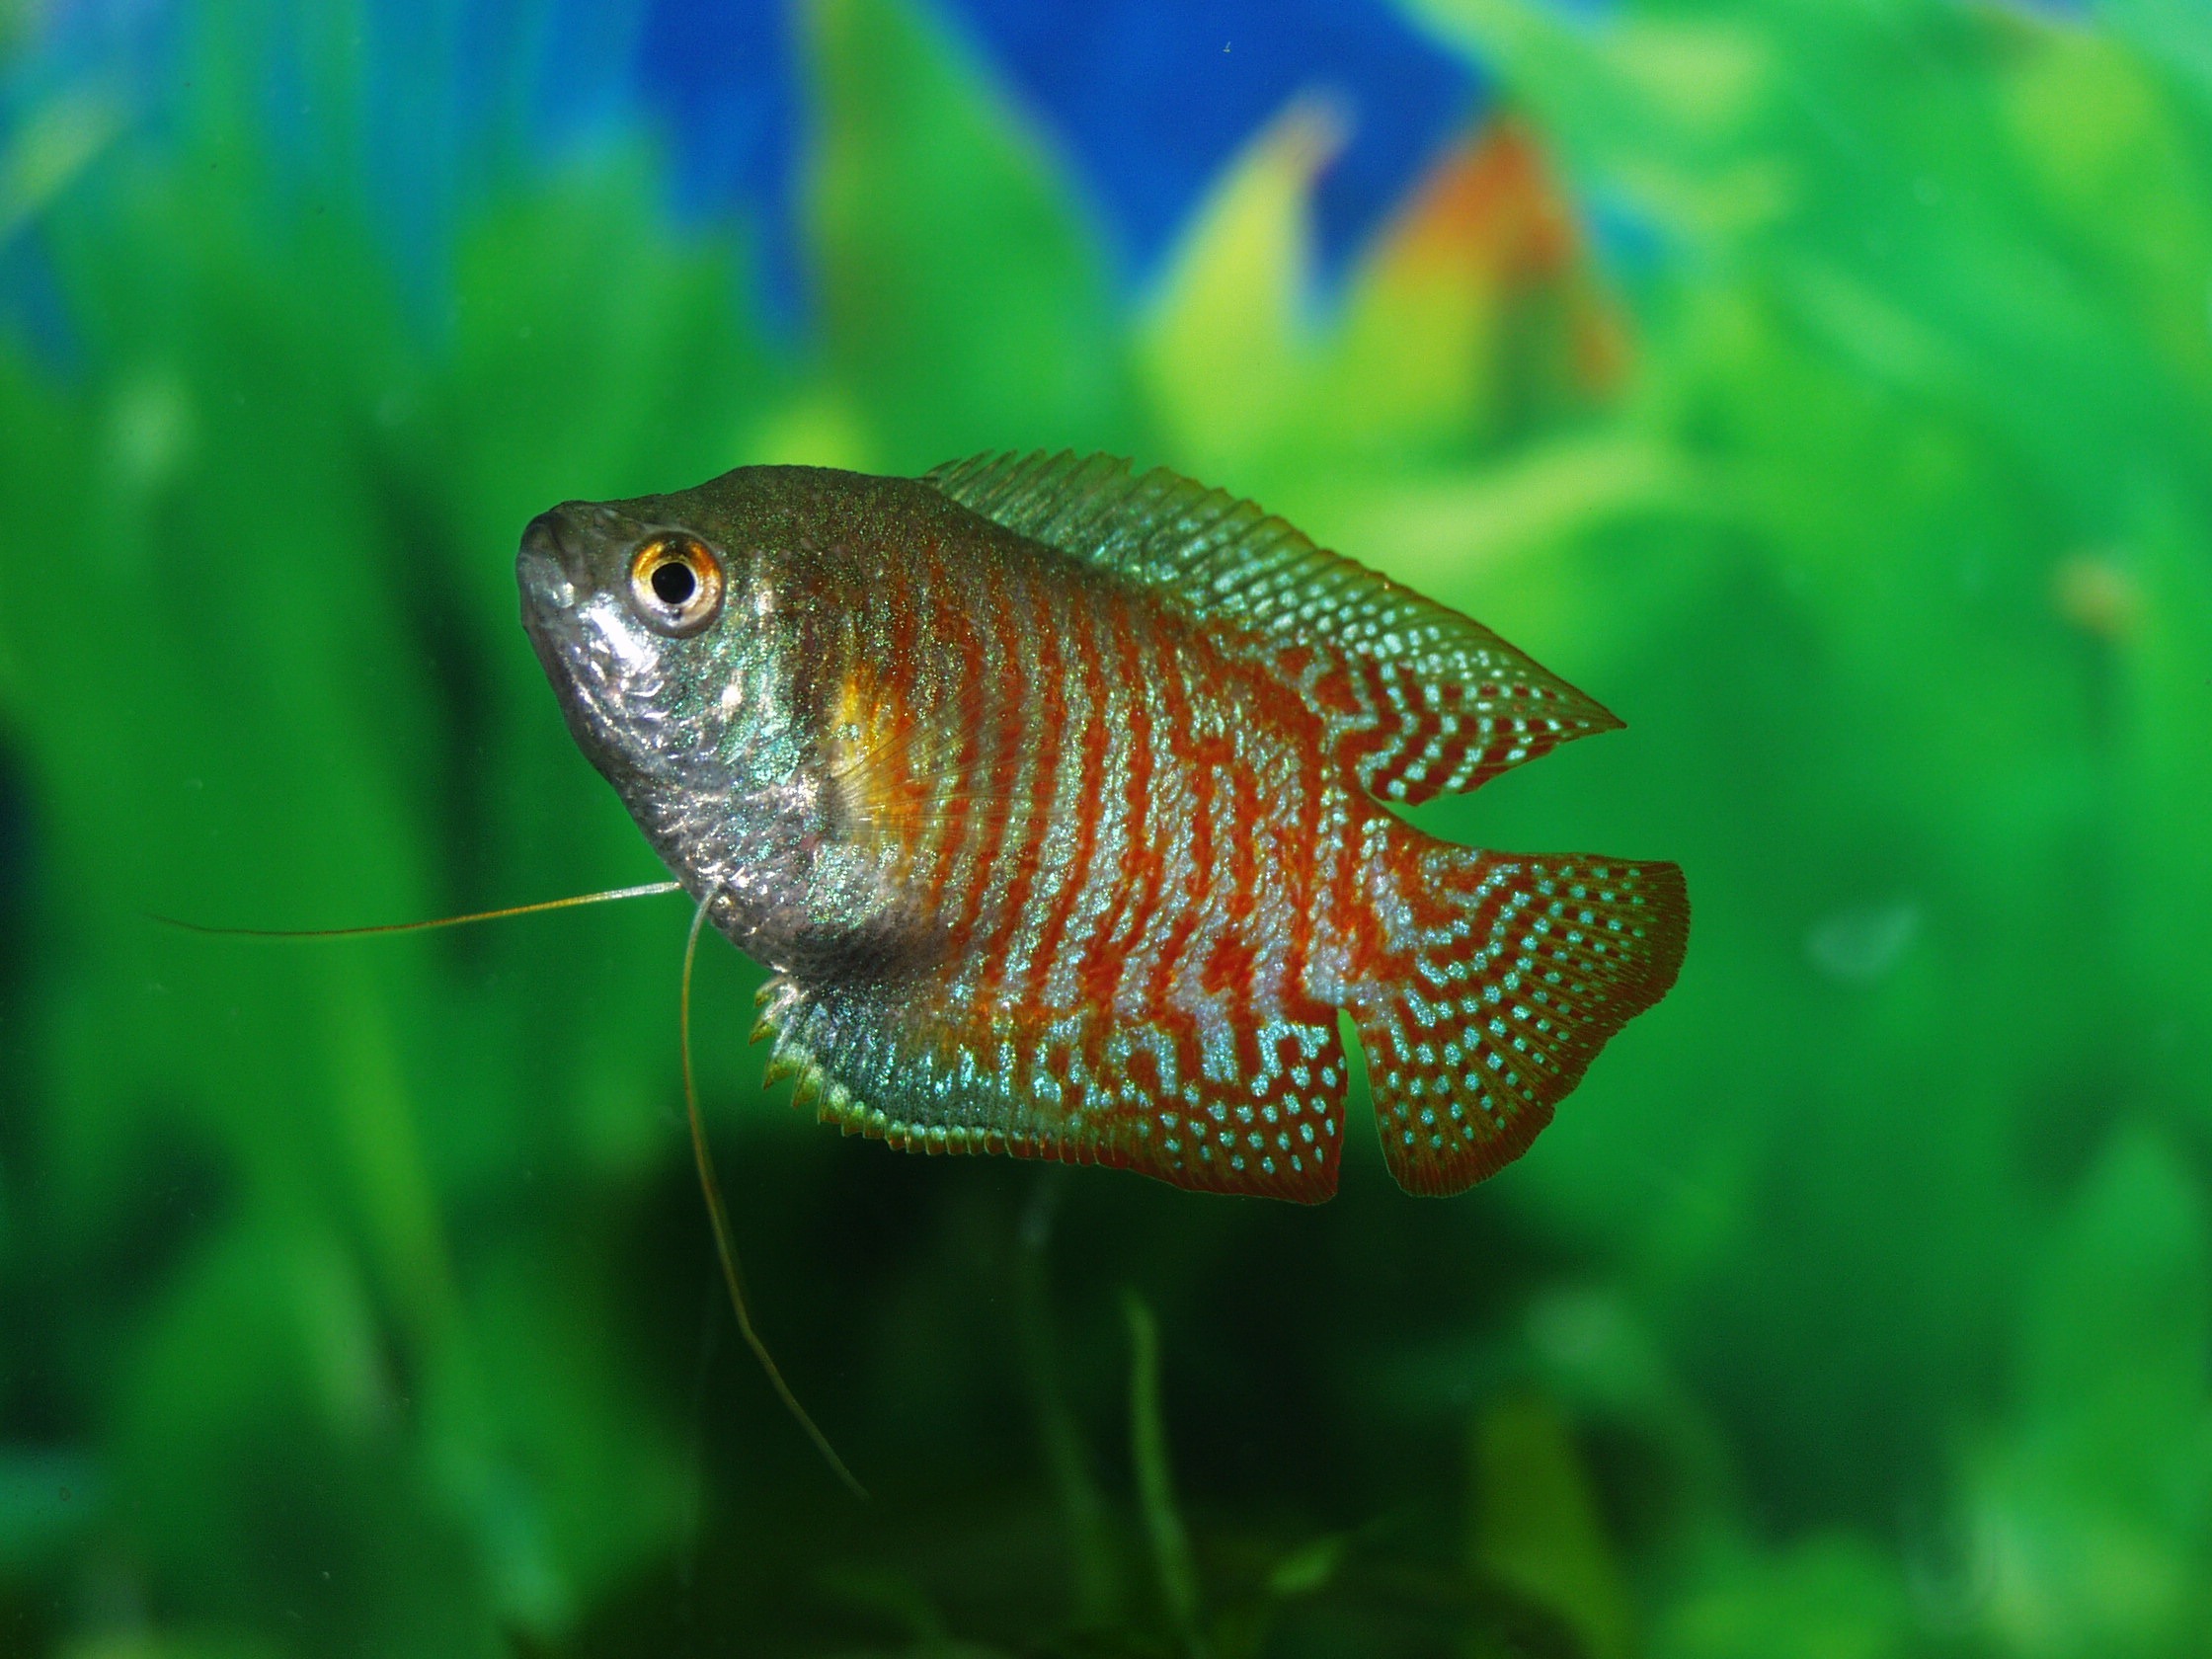
animal, wildlife, underwater, green, tropical, biology, aquatic, fish, fauna, life, aquarium, creature, tank, exotic, ecosystem, gourami, macro photography, organism, marine biology, coral reef fish, pomacentridae, freshwater aquarium, pomacanthidae